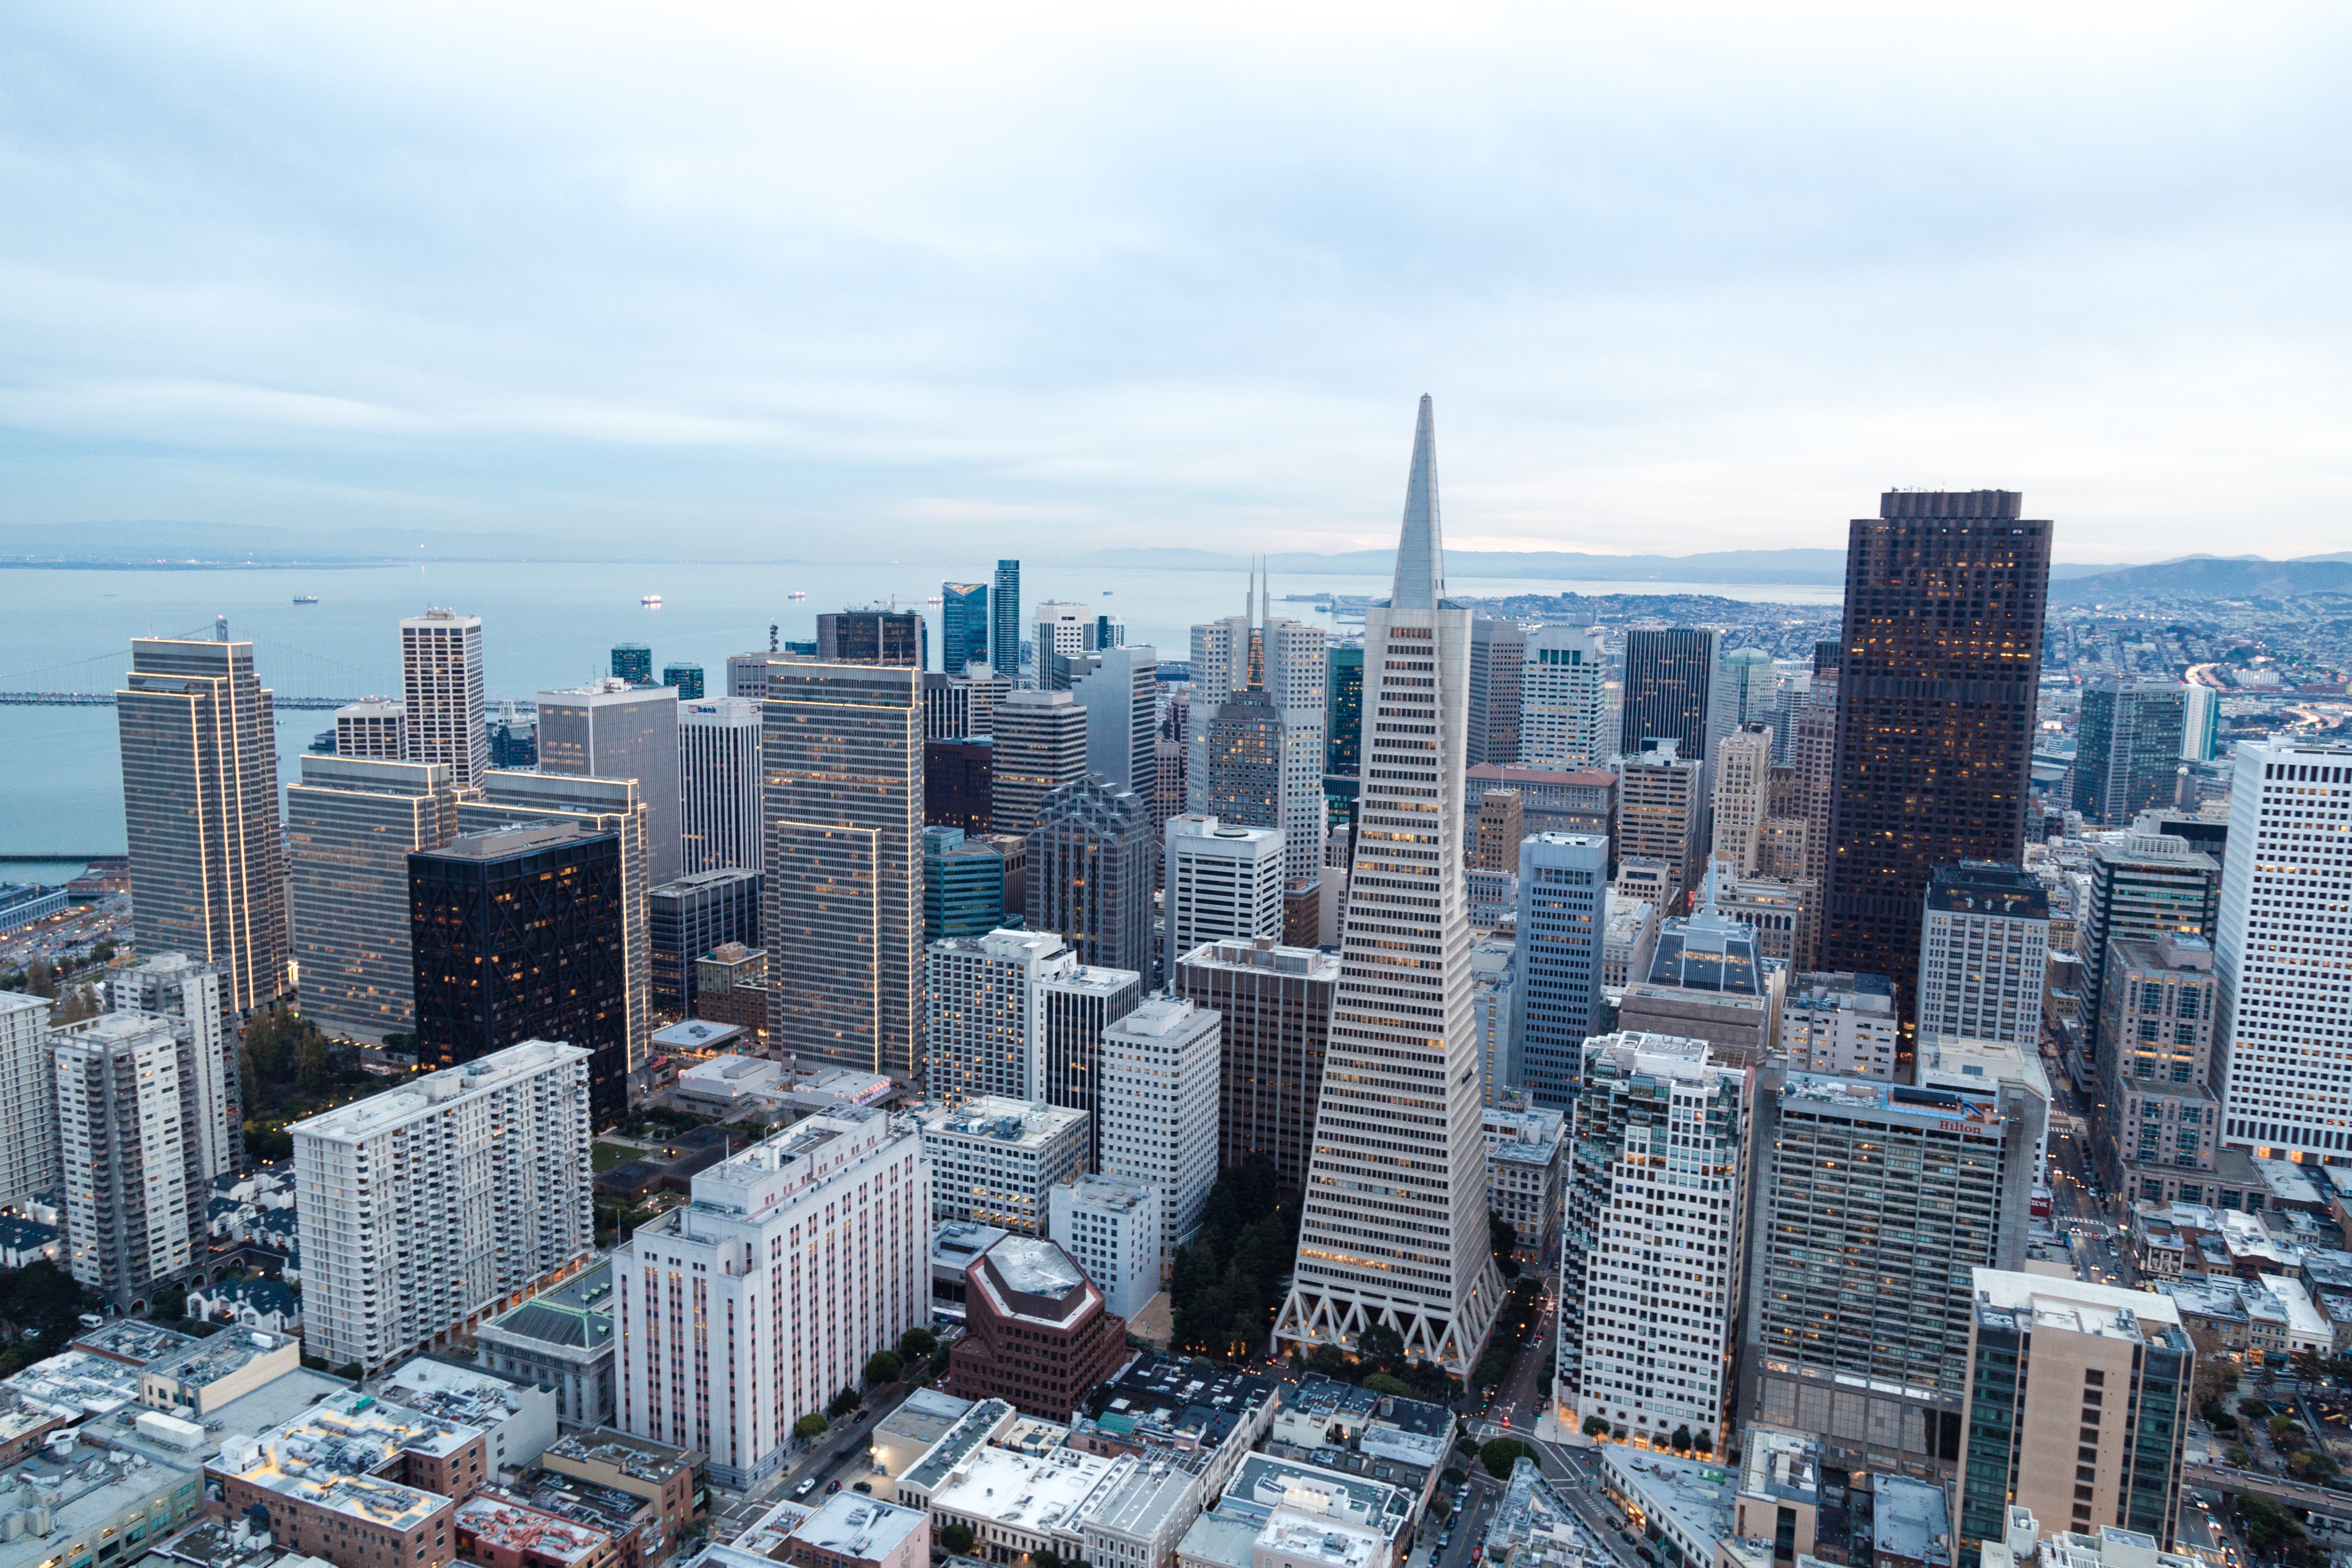
architecture, skyline, building, city, skyscraper, cityscape, downtown, tower, landmark, tower block, metropolis, neighbourhood, aerial photography, urban area, residential area, geographical feature, human settlement, metropolitan area